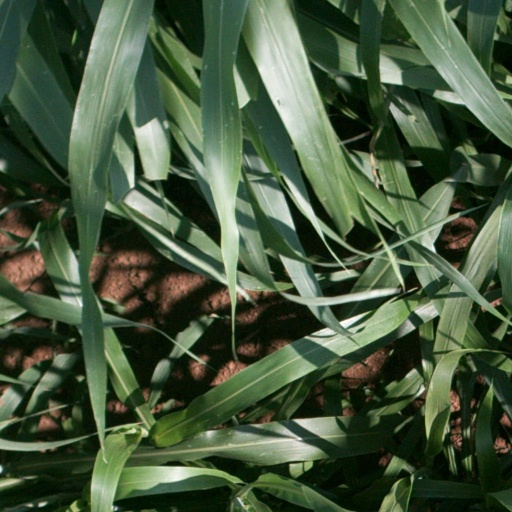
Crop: sorghum